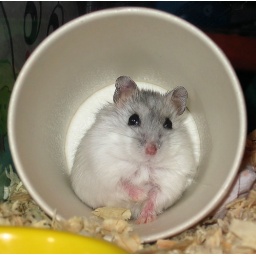
Lil shy boy in a cup